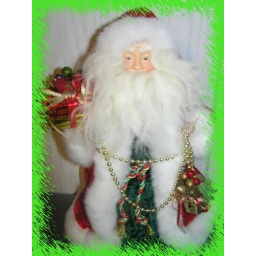
Photo of my table top Santa Claus decoration edged in green spray strokes